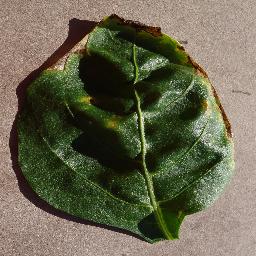
Label: Pepper,_bell___Bacterial_spot